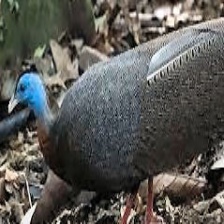
Species: GREAT ARGUS
Scientific name: ARGUSIANUS ARGU